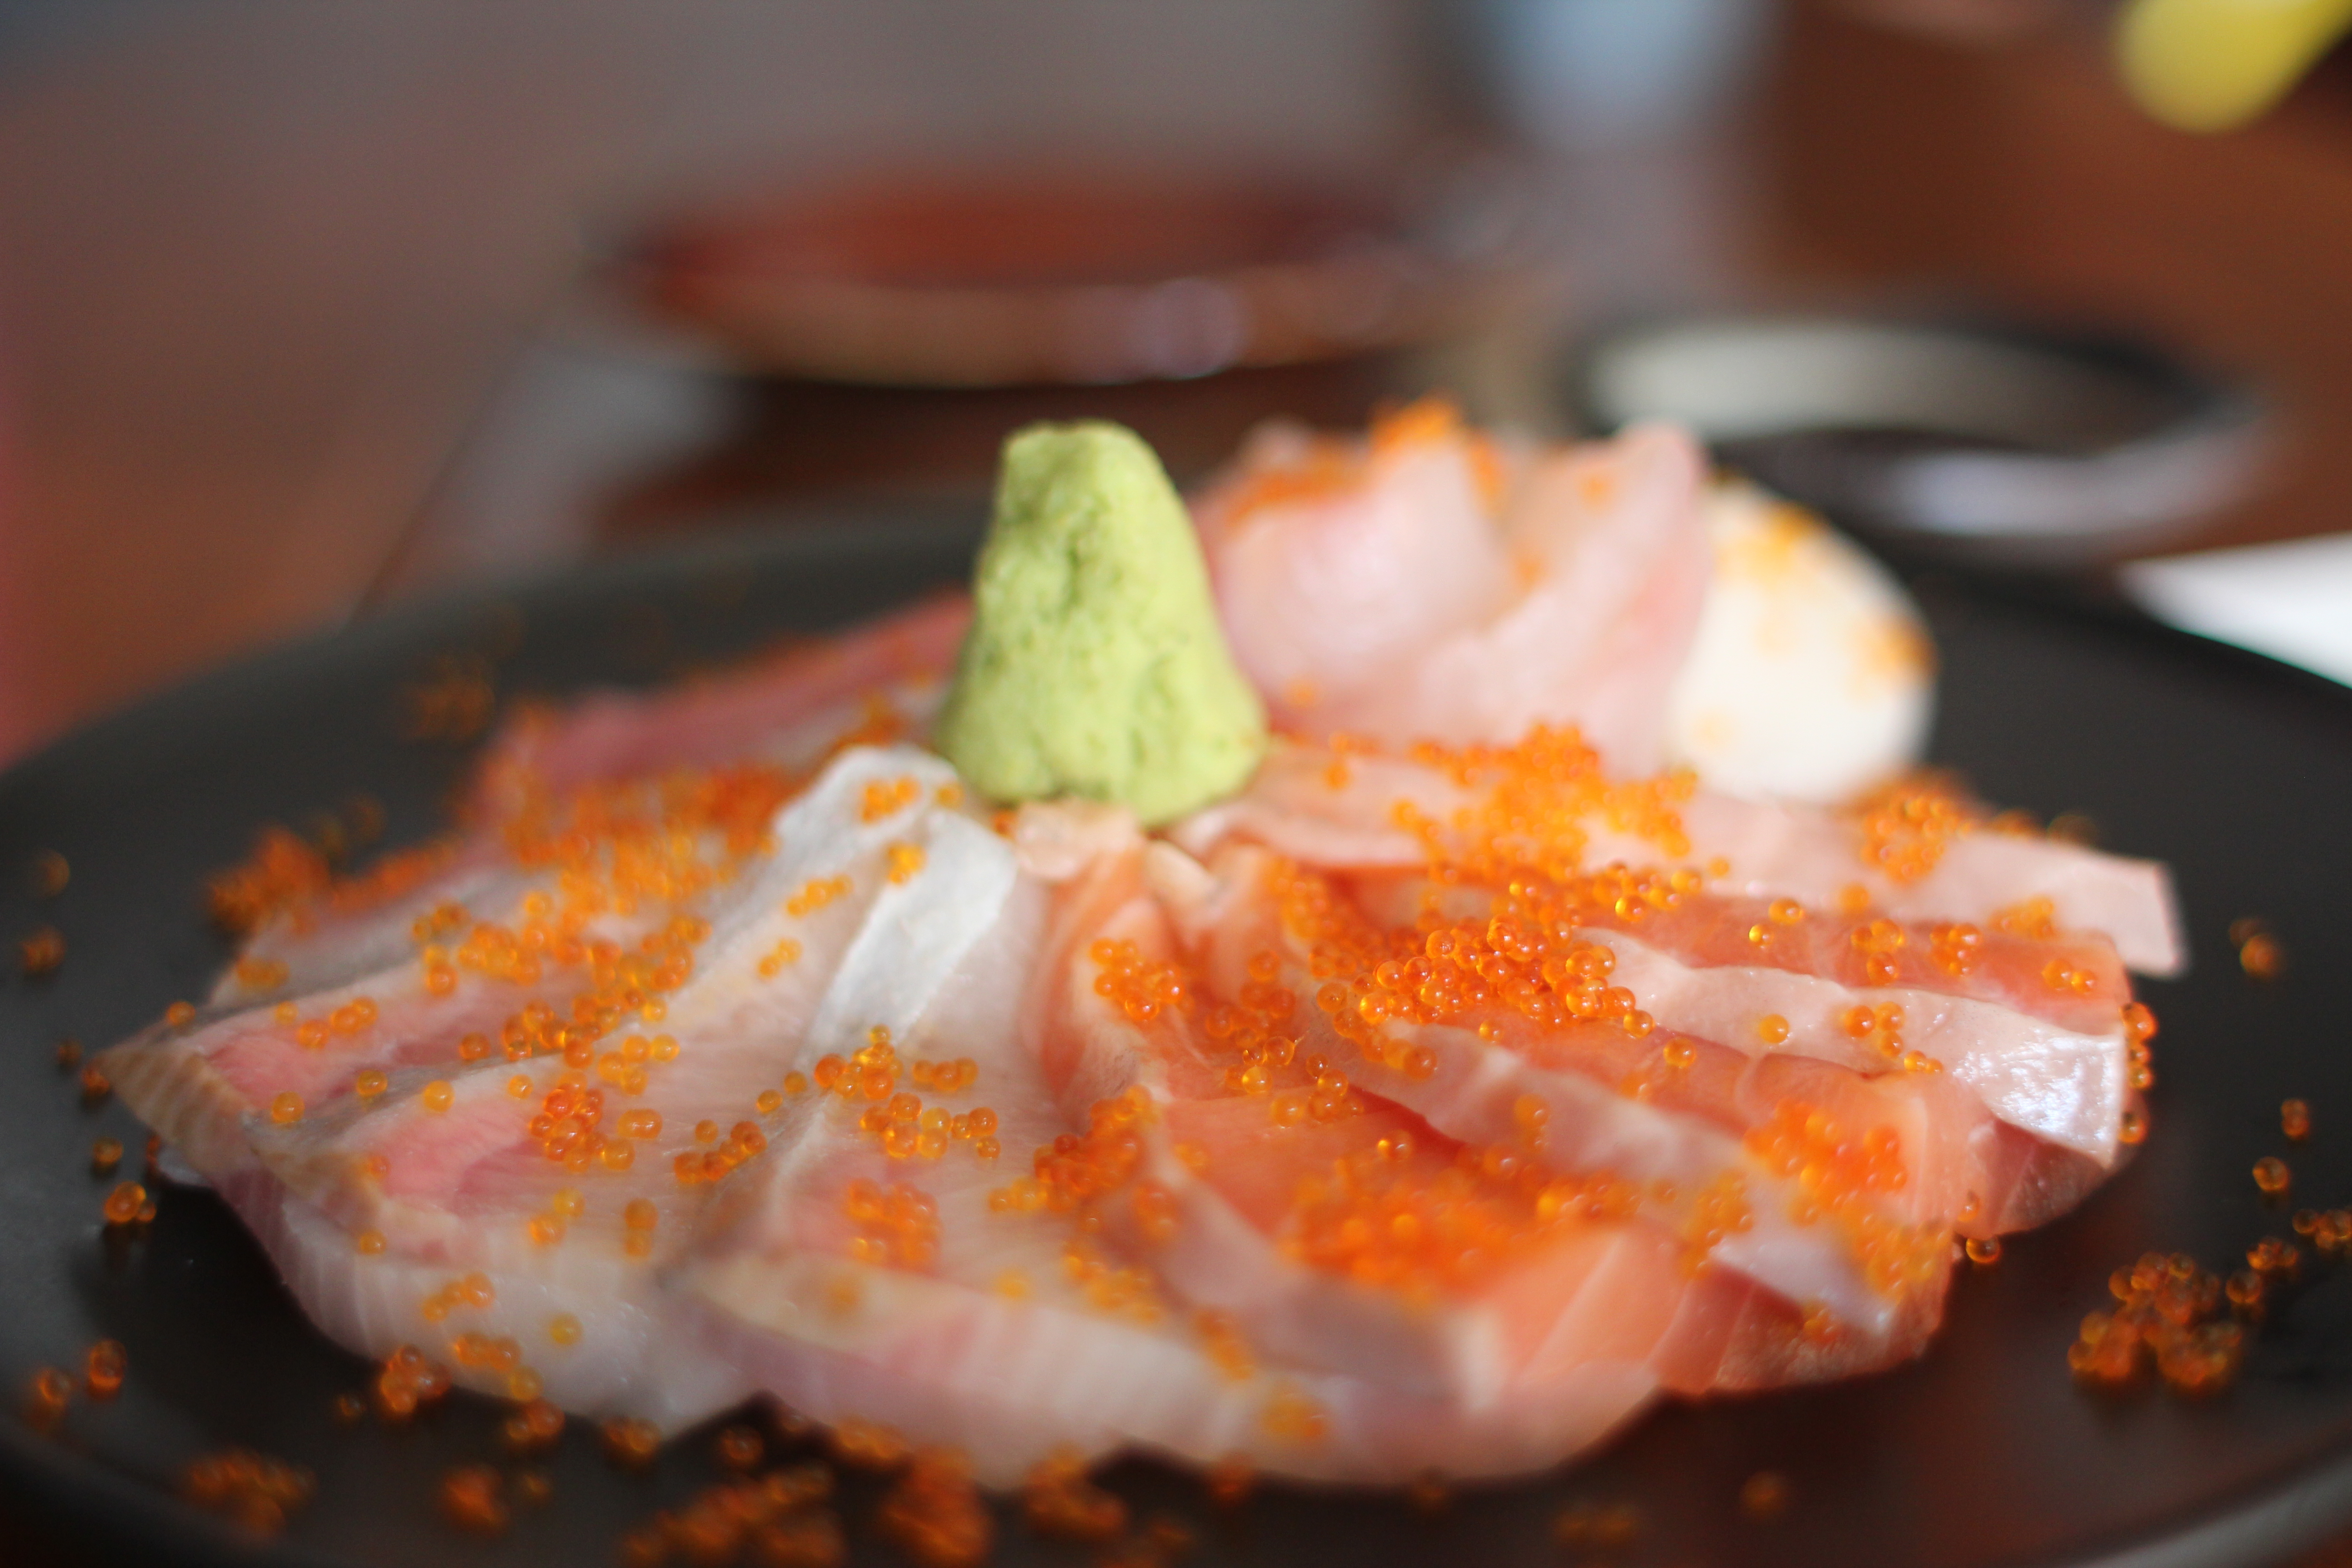
salmon, sashimi, sushi, wasabi, japanese, raw fish, black plate, food, paleo, flying fish roe, tobiko, dish, cuisine, appetizer, asian food, seafood, meal, animal source foods, side dish, thai food, recipe, southeast asian food, chinese food